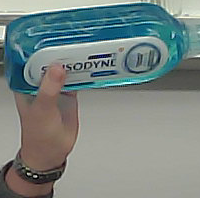
Product: sensodyne_mouthwash